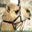
Label: camel